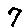
Label: 7